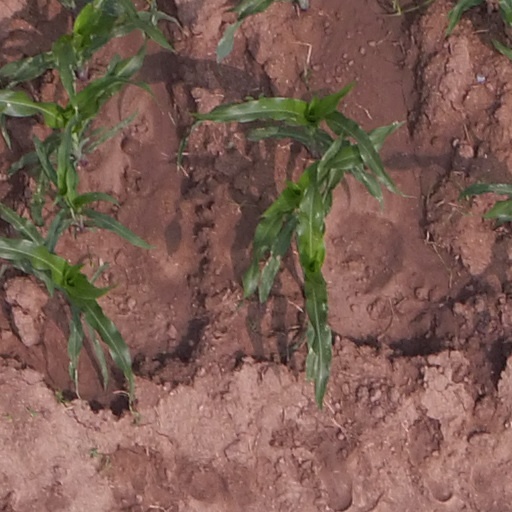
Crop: maize; corn